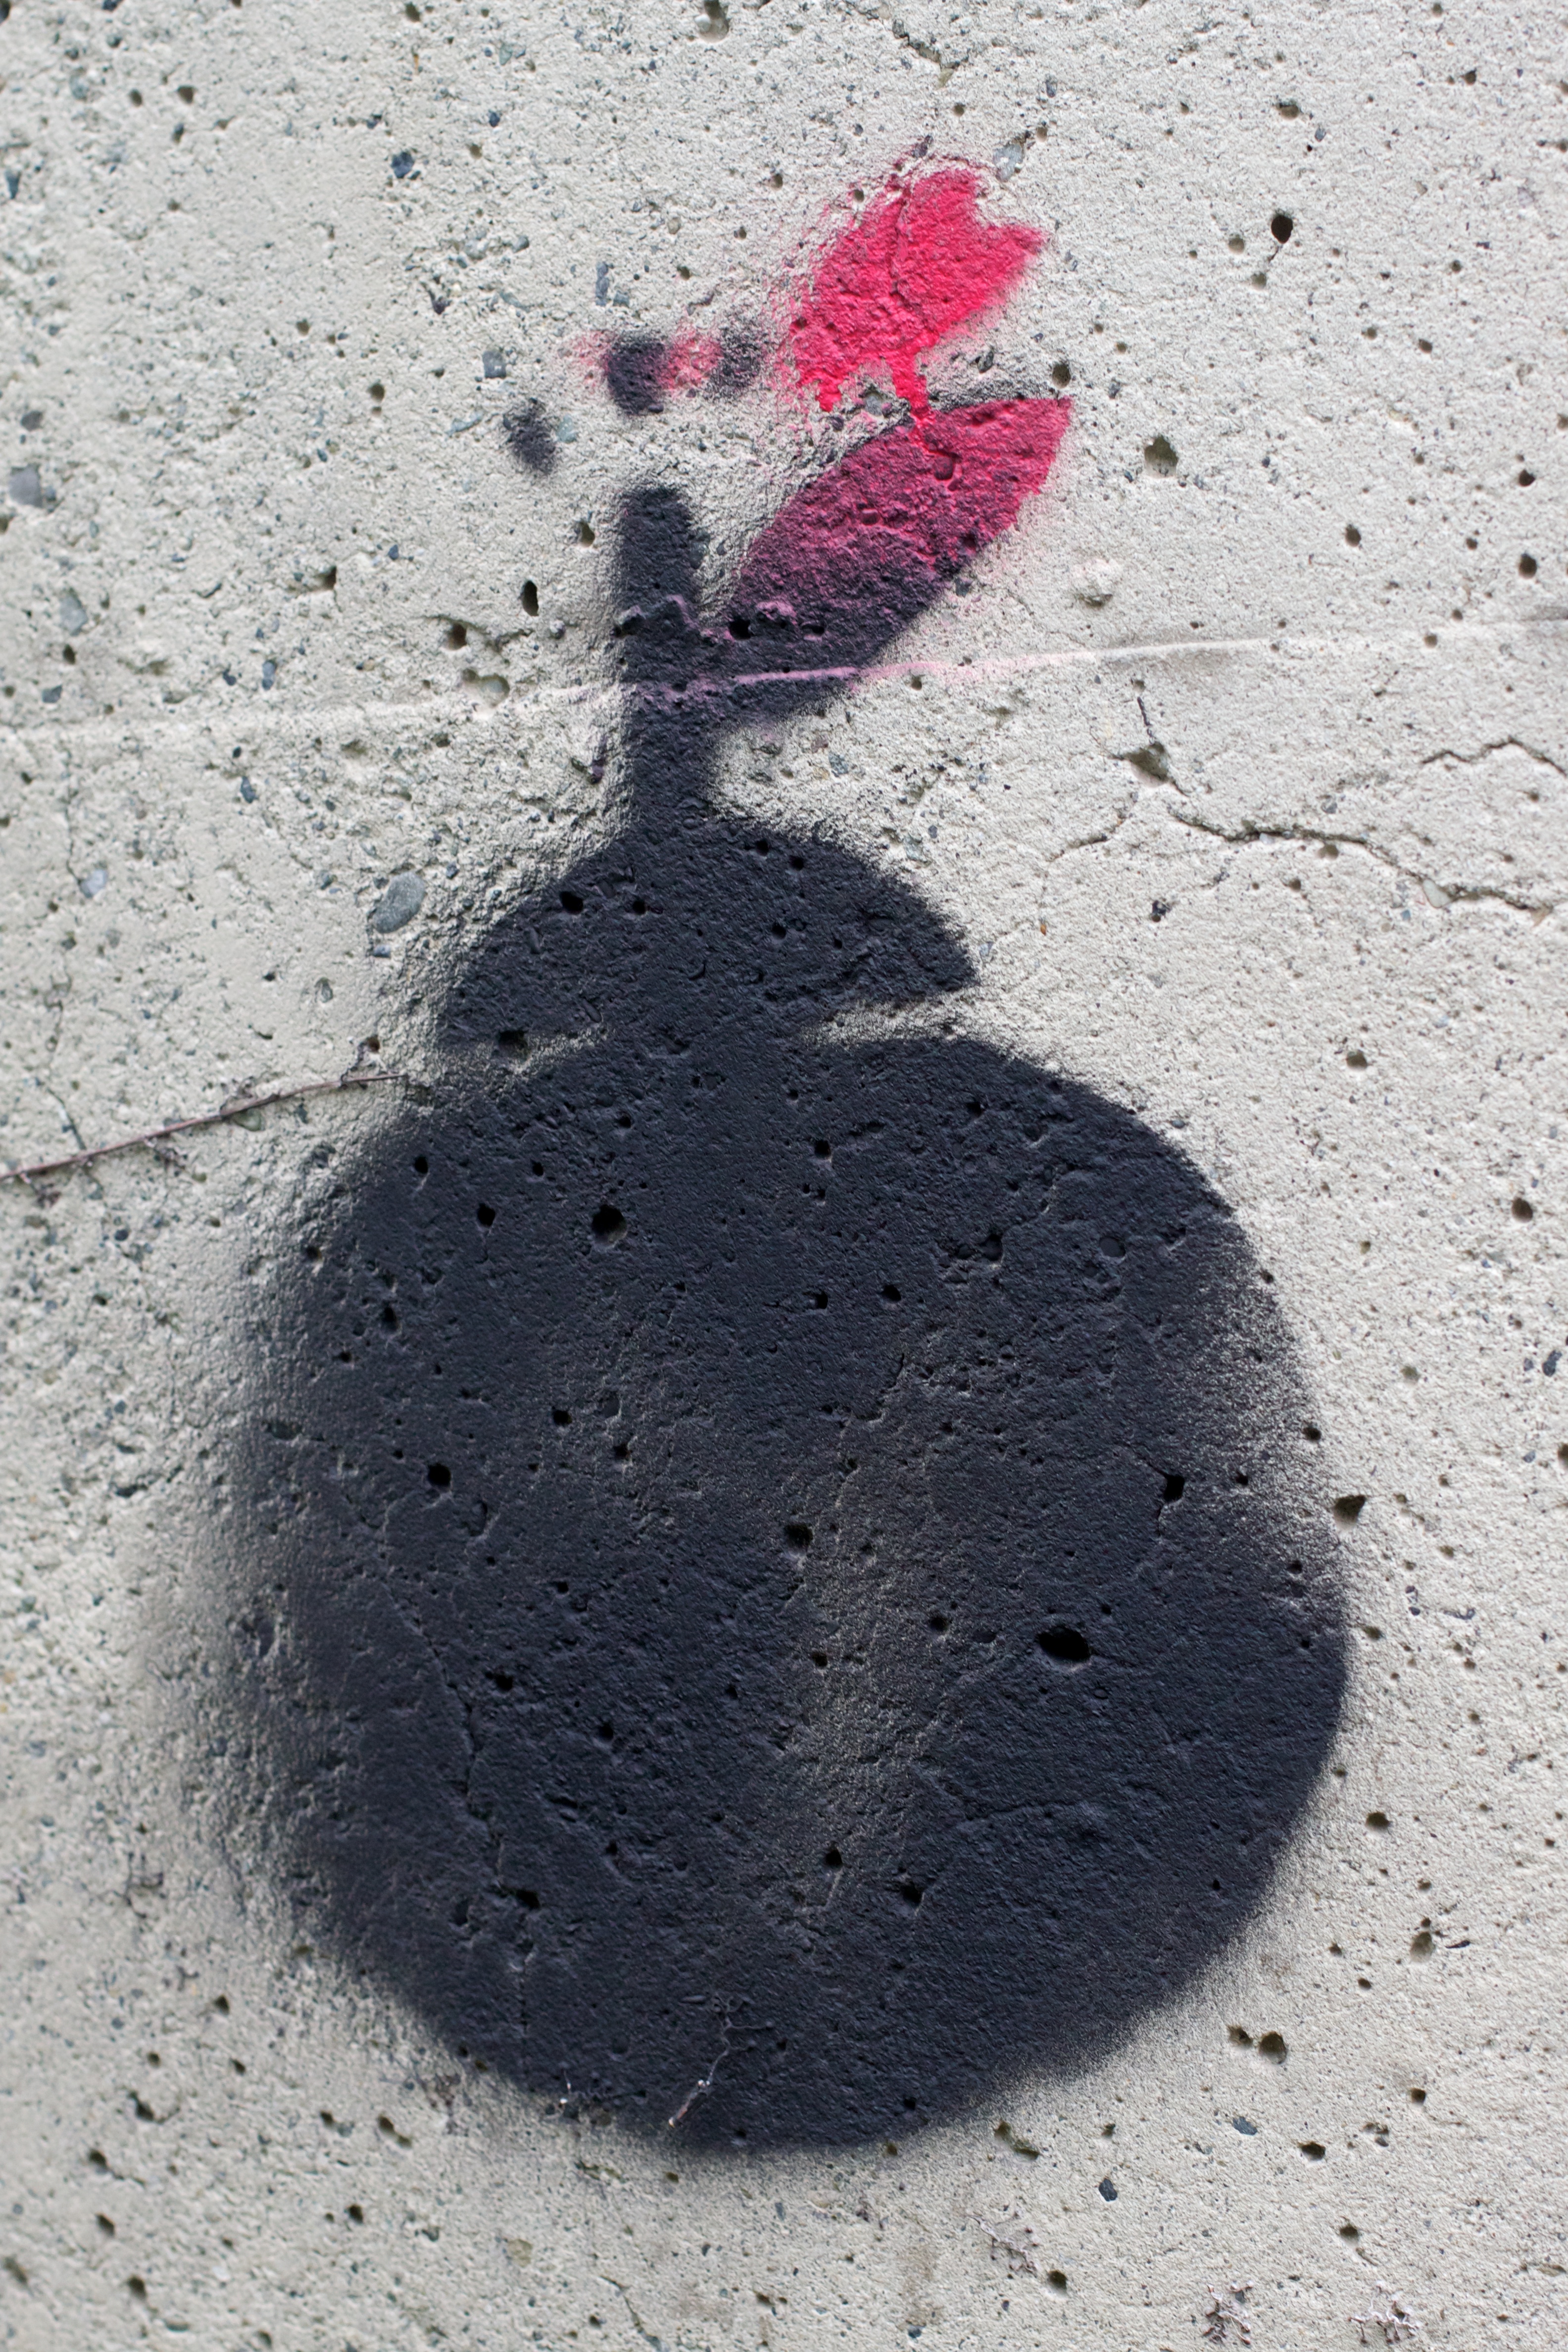
sand, snow, leaf, footprint, red, color, shadow, soil, blue, circle, art, organ, shape